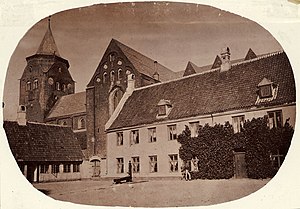
Aarhus Bispegård
Aarhus Bispegård, ca. 1865
Aarhus Bispegård, ca. 1865
Aarhus Bispegård lå oprindeligt nord for domkirken - ved Rosensgade, men efter reformationen blev et tidligere kapitelhus på Bispetorv indrettet til bispegård.